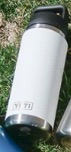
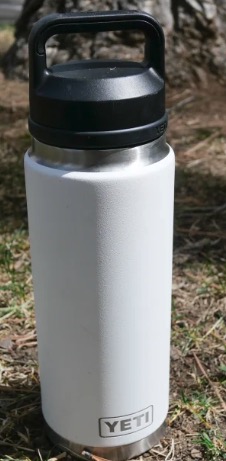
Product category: misc
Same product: yes